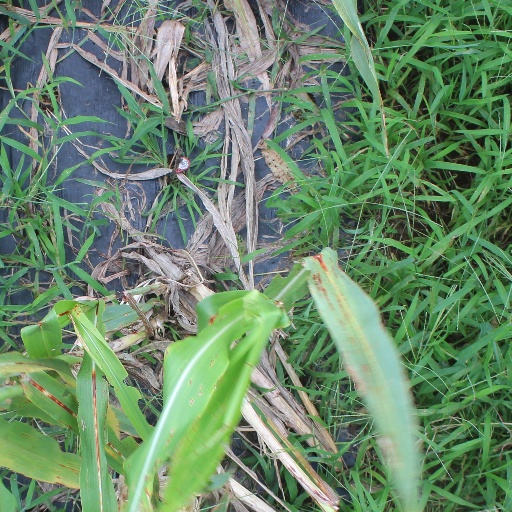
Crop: sorghum